Tohru Ukawa

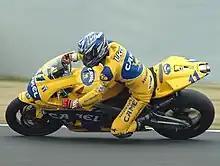

(born May 18, 1973) is a former Grand Prix motorcycle road racer from Japan.